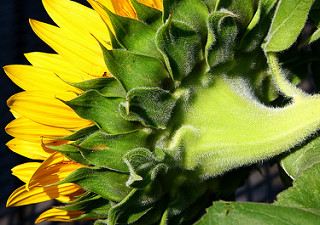
Flower: sunflower